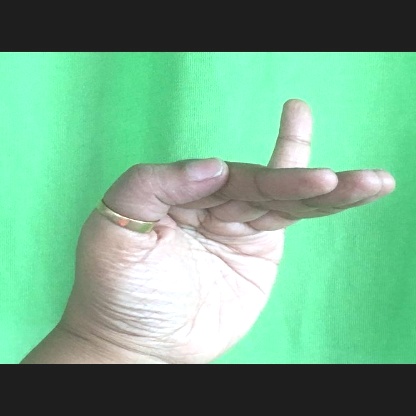
Mudra: Hamsapaksha